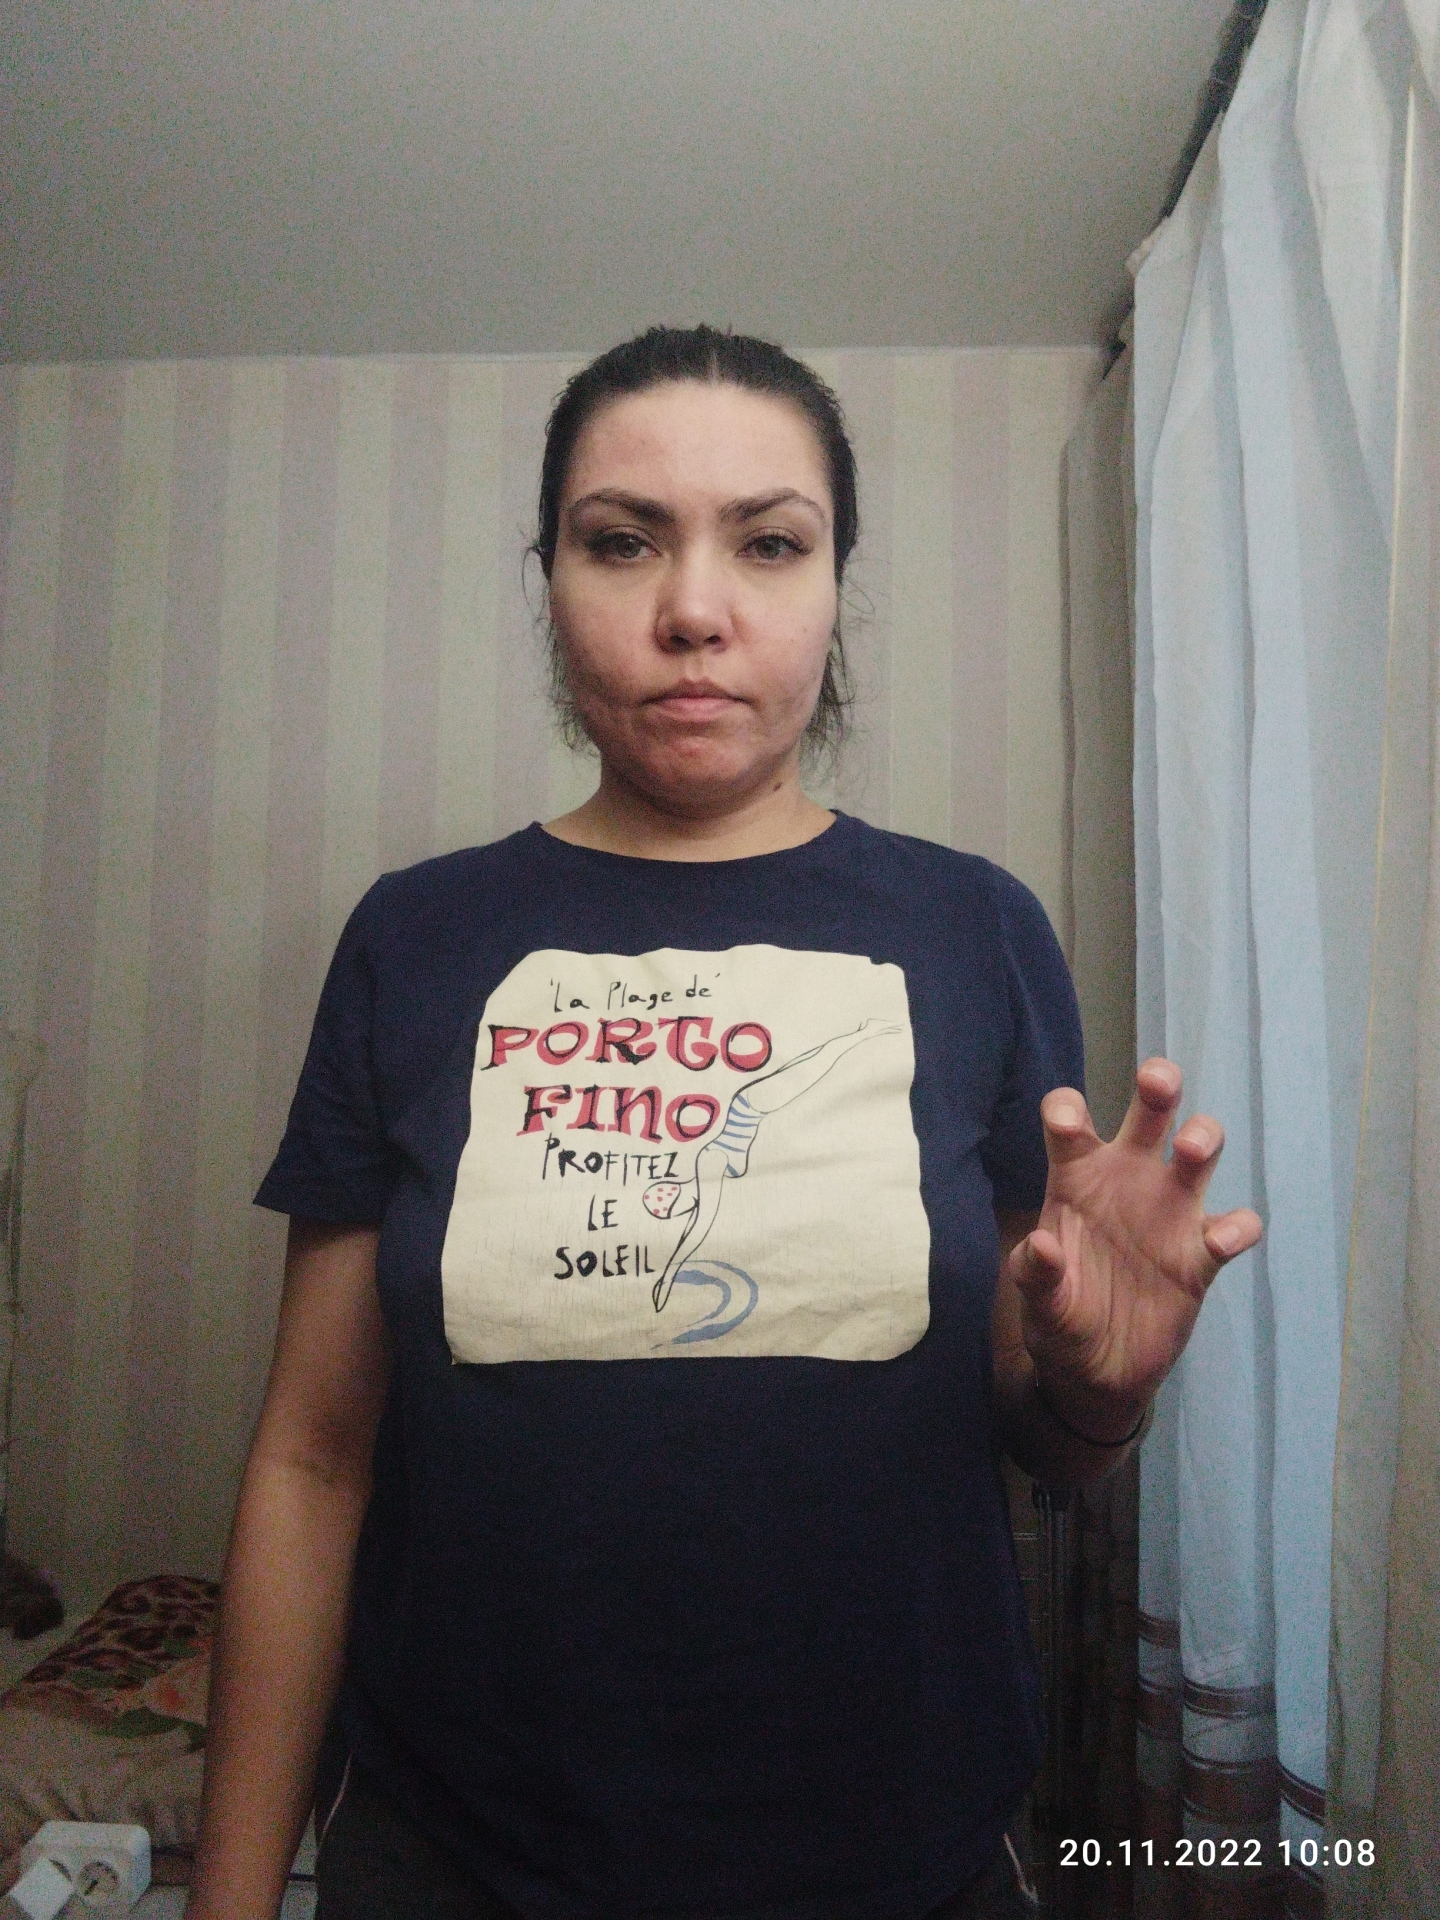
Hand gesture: grabbing